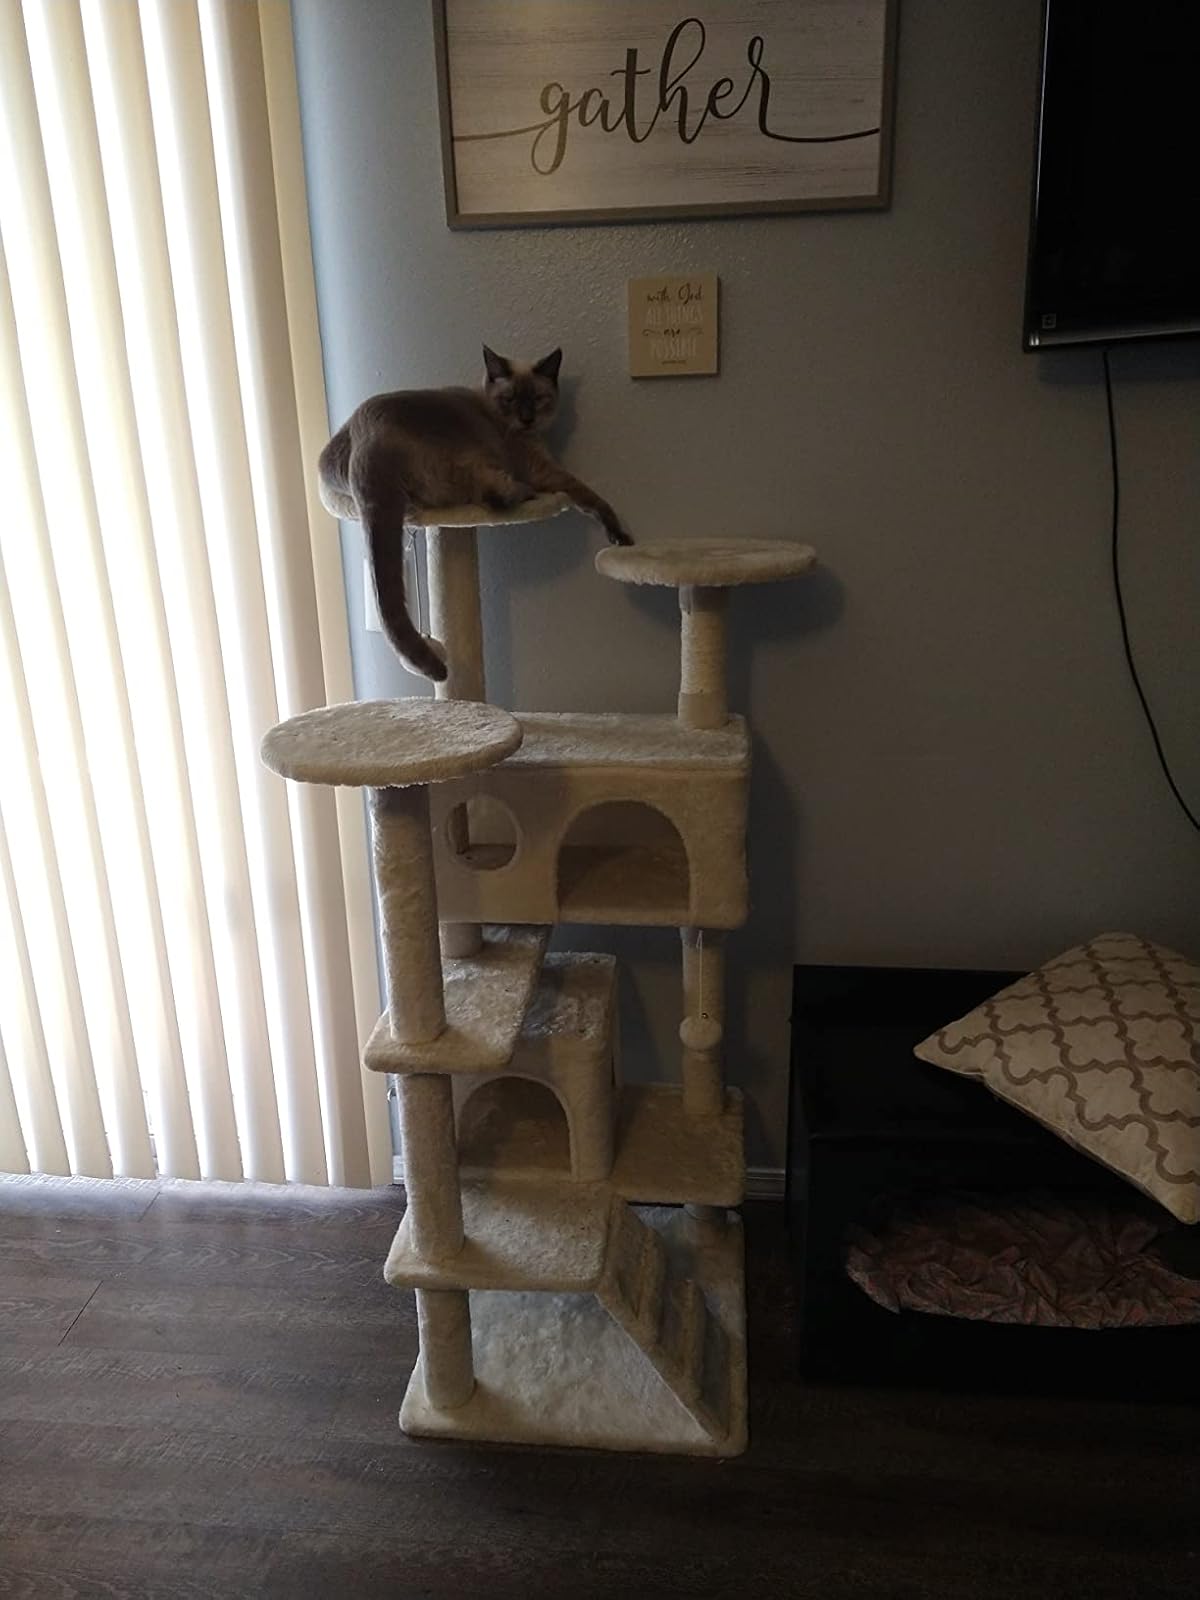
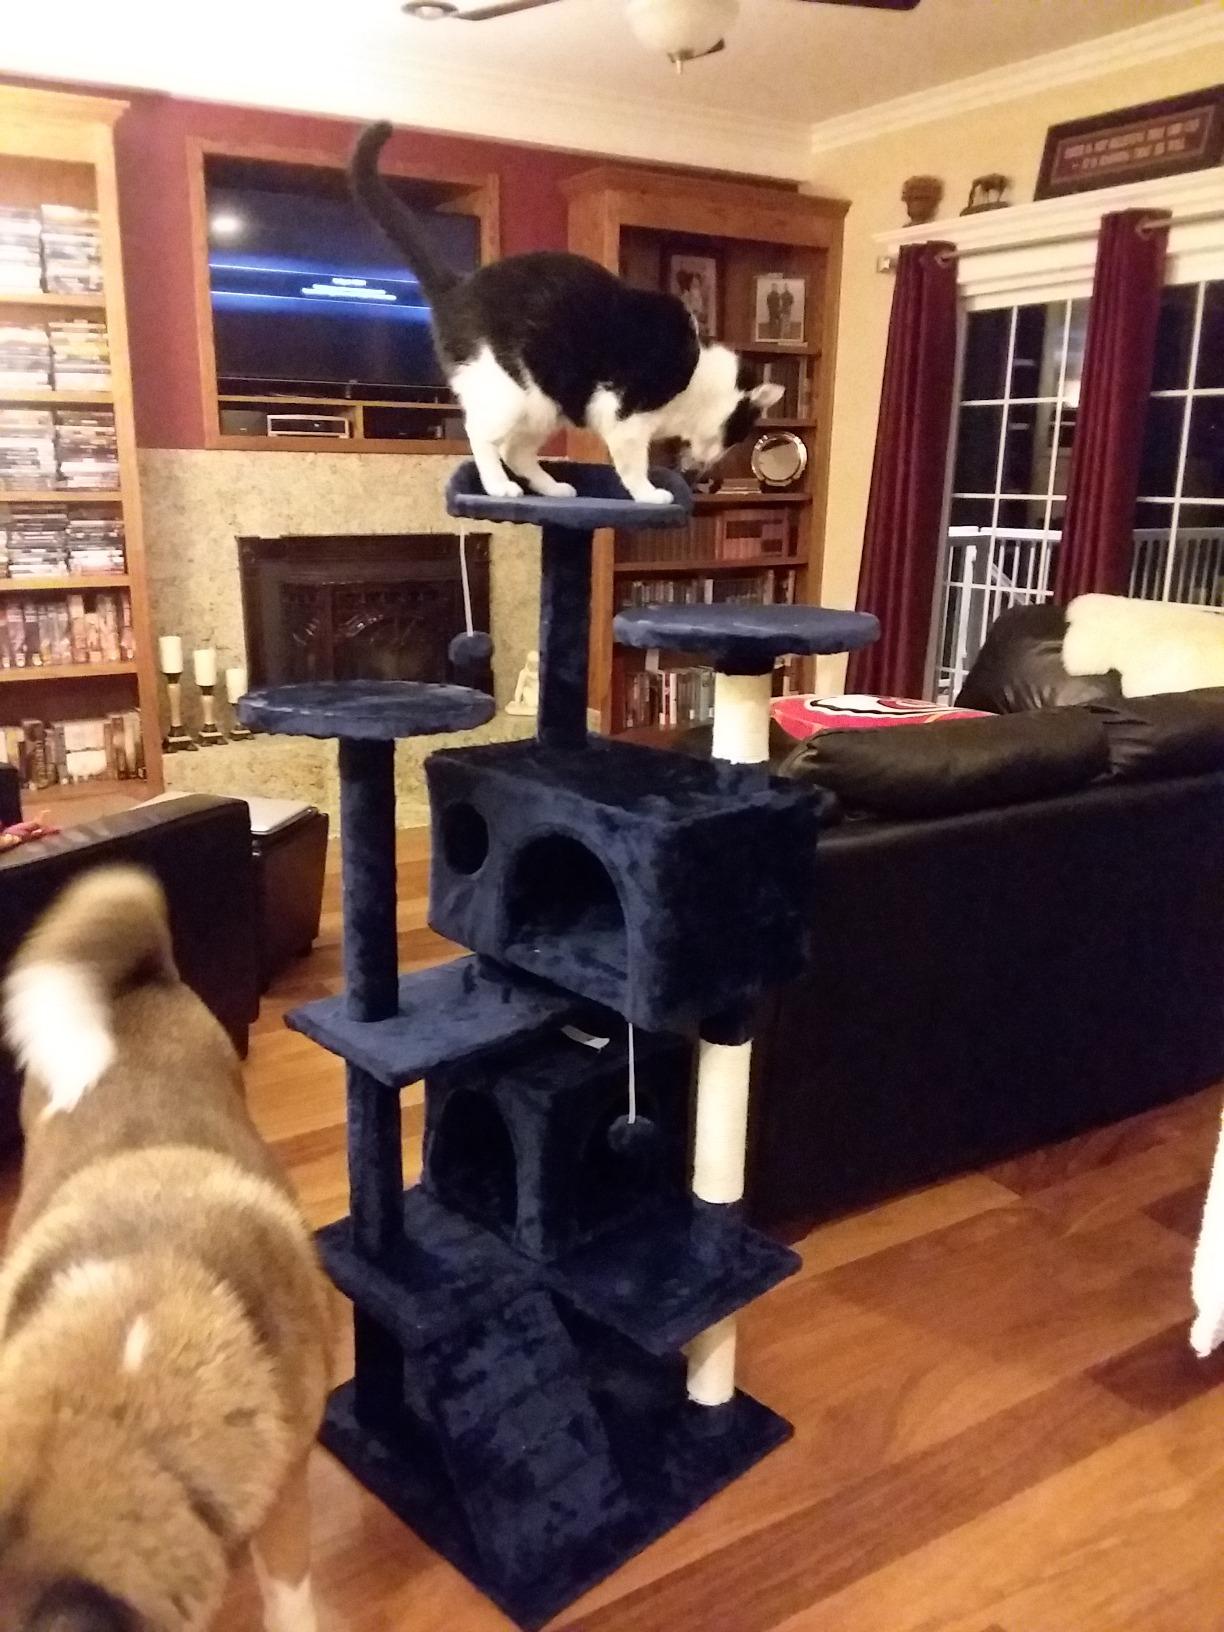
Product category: items_cat tree
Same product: no